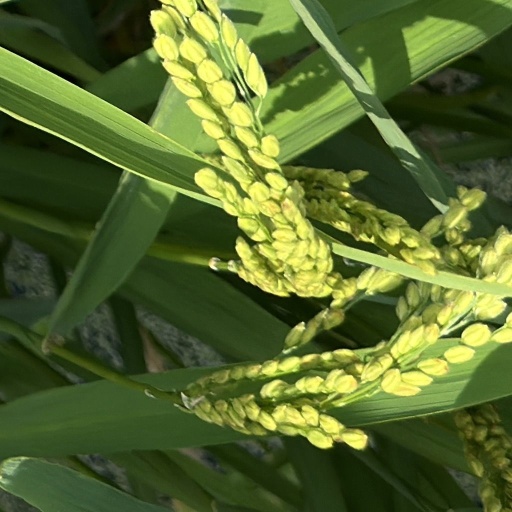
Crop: rice